North Devon Crematorium

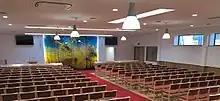
The interior of Rowan chapel

The newer chapel is Rowan which was completed in 2016 at a cost of £1.14 million and which is currently the largest crematorium chapel in England, Wales and Northern Ireland. It was dedicated in 2016 by Robert Atwell, the Bishop of Exeter. Rowan has the capacity to hold large services with seating for over 250 mourners and a quiet viewing room. In addition the chapel has standing room for a large number of additional mourners and a large outdoor canopy to cover hundreds more in case of bad weather. Facilities available at Rowan include the ability to webcast services to anywhere in the world plus digitally downloaded music, video tributes and recording. All memorial services in Rowan are recorded so that if a mourner missed the service a recording can be obtained up to six weeks later.